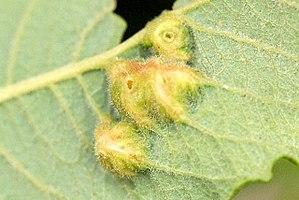
Pontania est un genre d'insectes de l'ordre des hyménoptères et de la famille des Tenthredinidae.